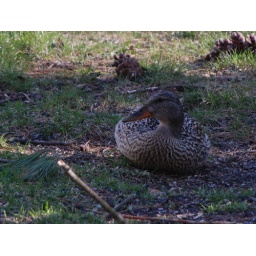
When I got home one day, I was bewildered to find this hen sitting politely under my bird feeders.